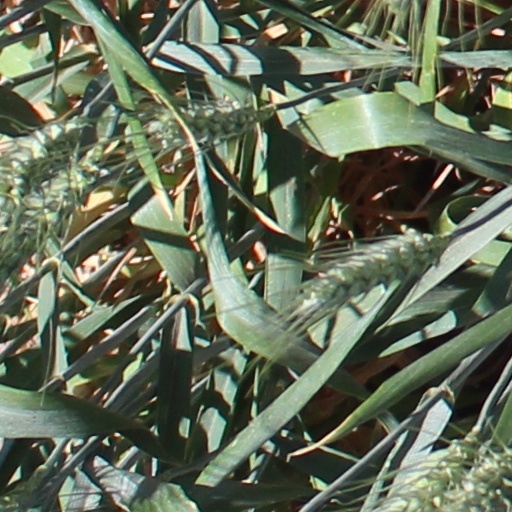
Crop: wheat